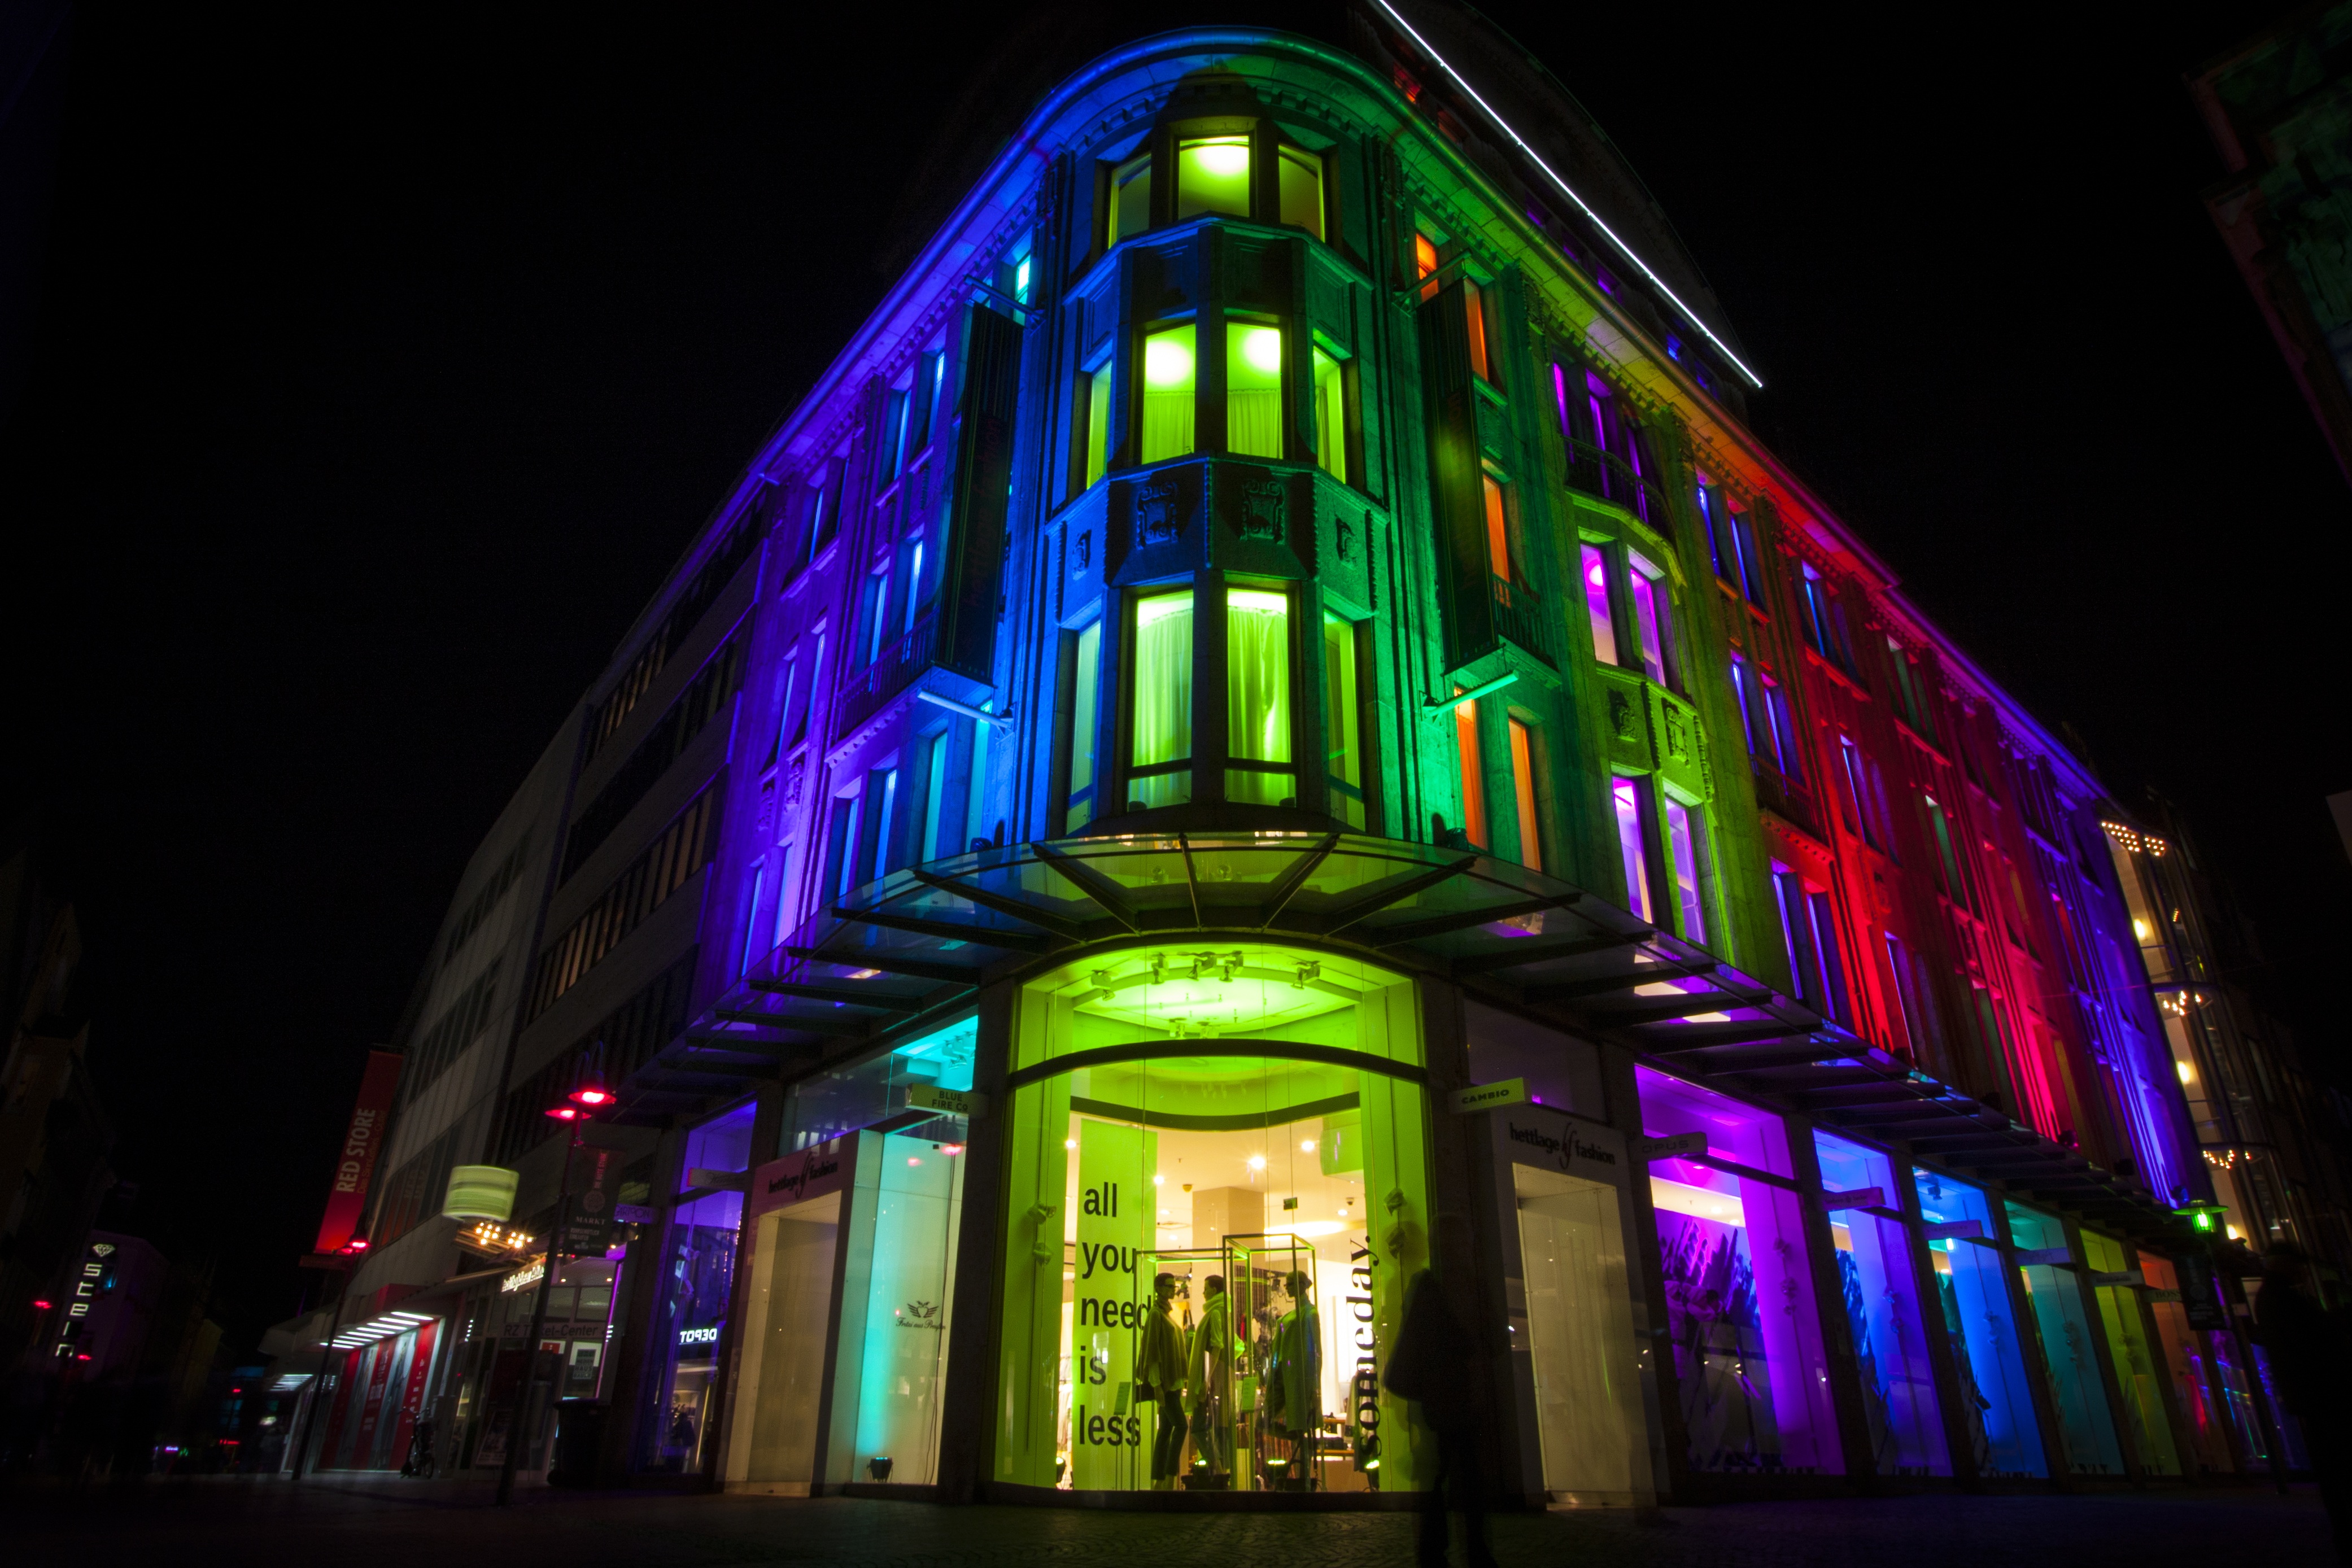
light, night, window, glass, building, color, colorful, lighting, neon, illuminated, christmas decoration, led, lights up, recklinghausen, christmas lights, led technology, circular lighting